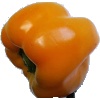
Label: Pepper Yellow 1